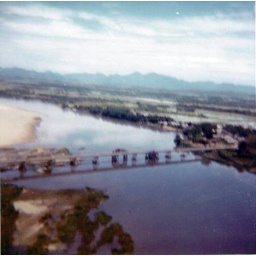
Photo of bridge going over river as view by me from my door gunner seat.